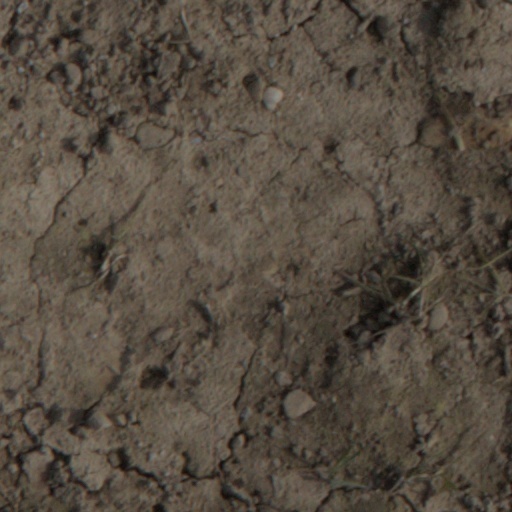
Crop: wheat